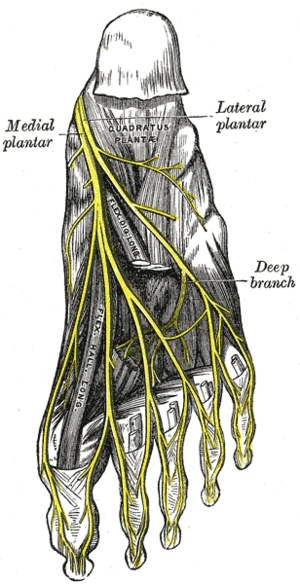
Le pied est la partie distale du membre inférieur de l'homme. Il est relié à la jambe par l'articulation de la cheville. Il supporte le poids du corps en position debout et permet la locomotion.
Le muscle long fléchisseur de l'hallux ou, anciennement, muscle long fléchisseur propre du gros orteil est un muscle de la loge postérieure de la jambe et de la face plantaire du pied.
Les muscles lombricaux du pied forment un ensemble de quatre petits muscles situés à la face plantaire du pied. Ils sont numérotés de 1 à 4 à partir de la partie médiale du pied.